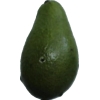
Label: green_avocado